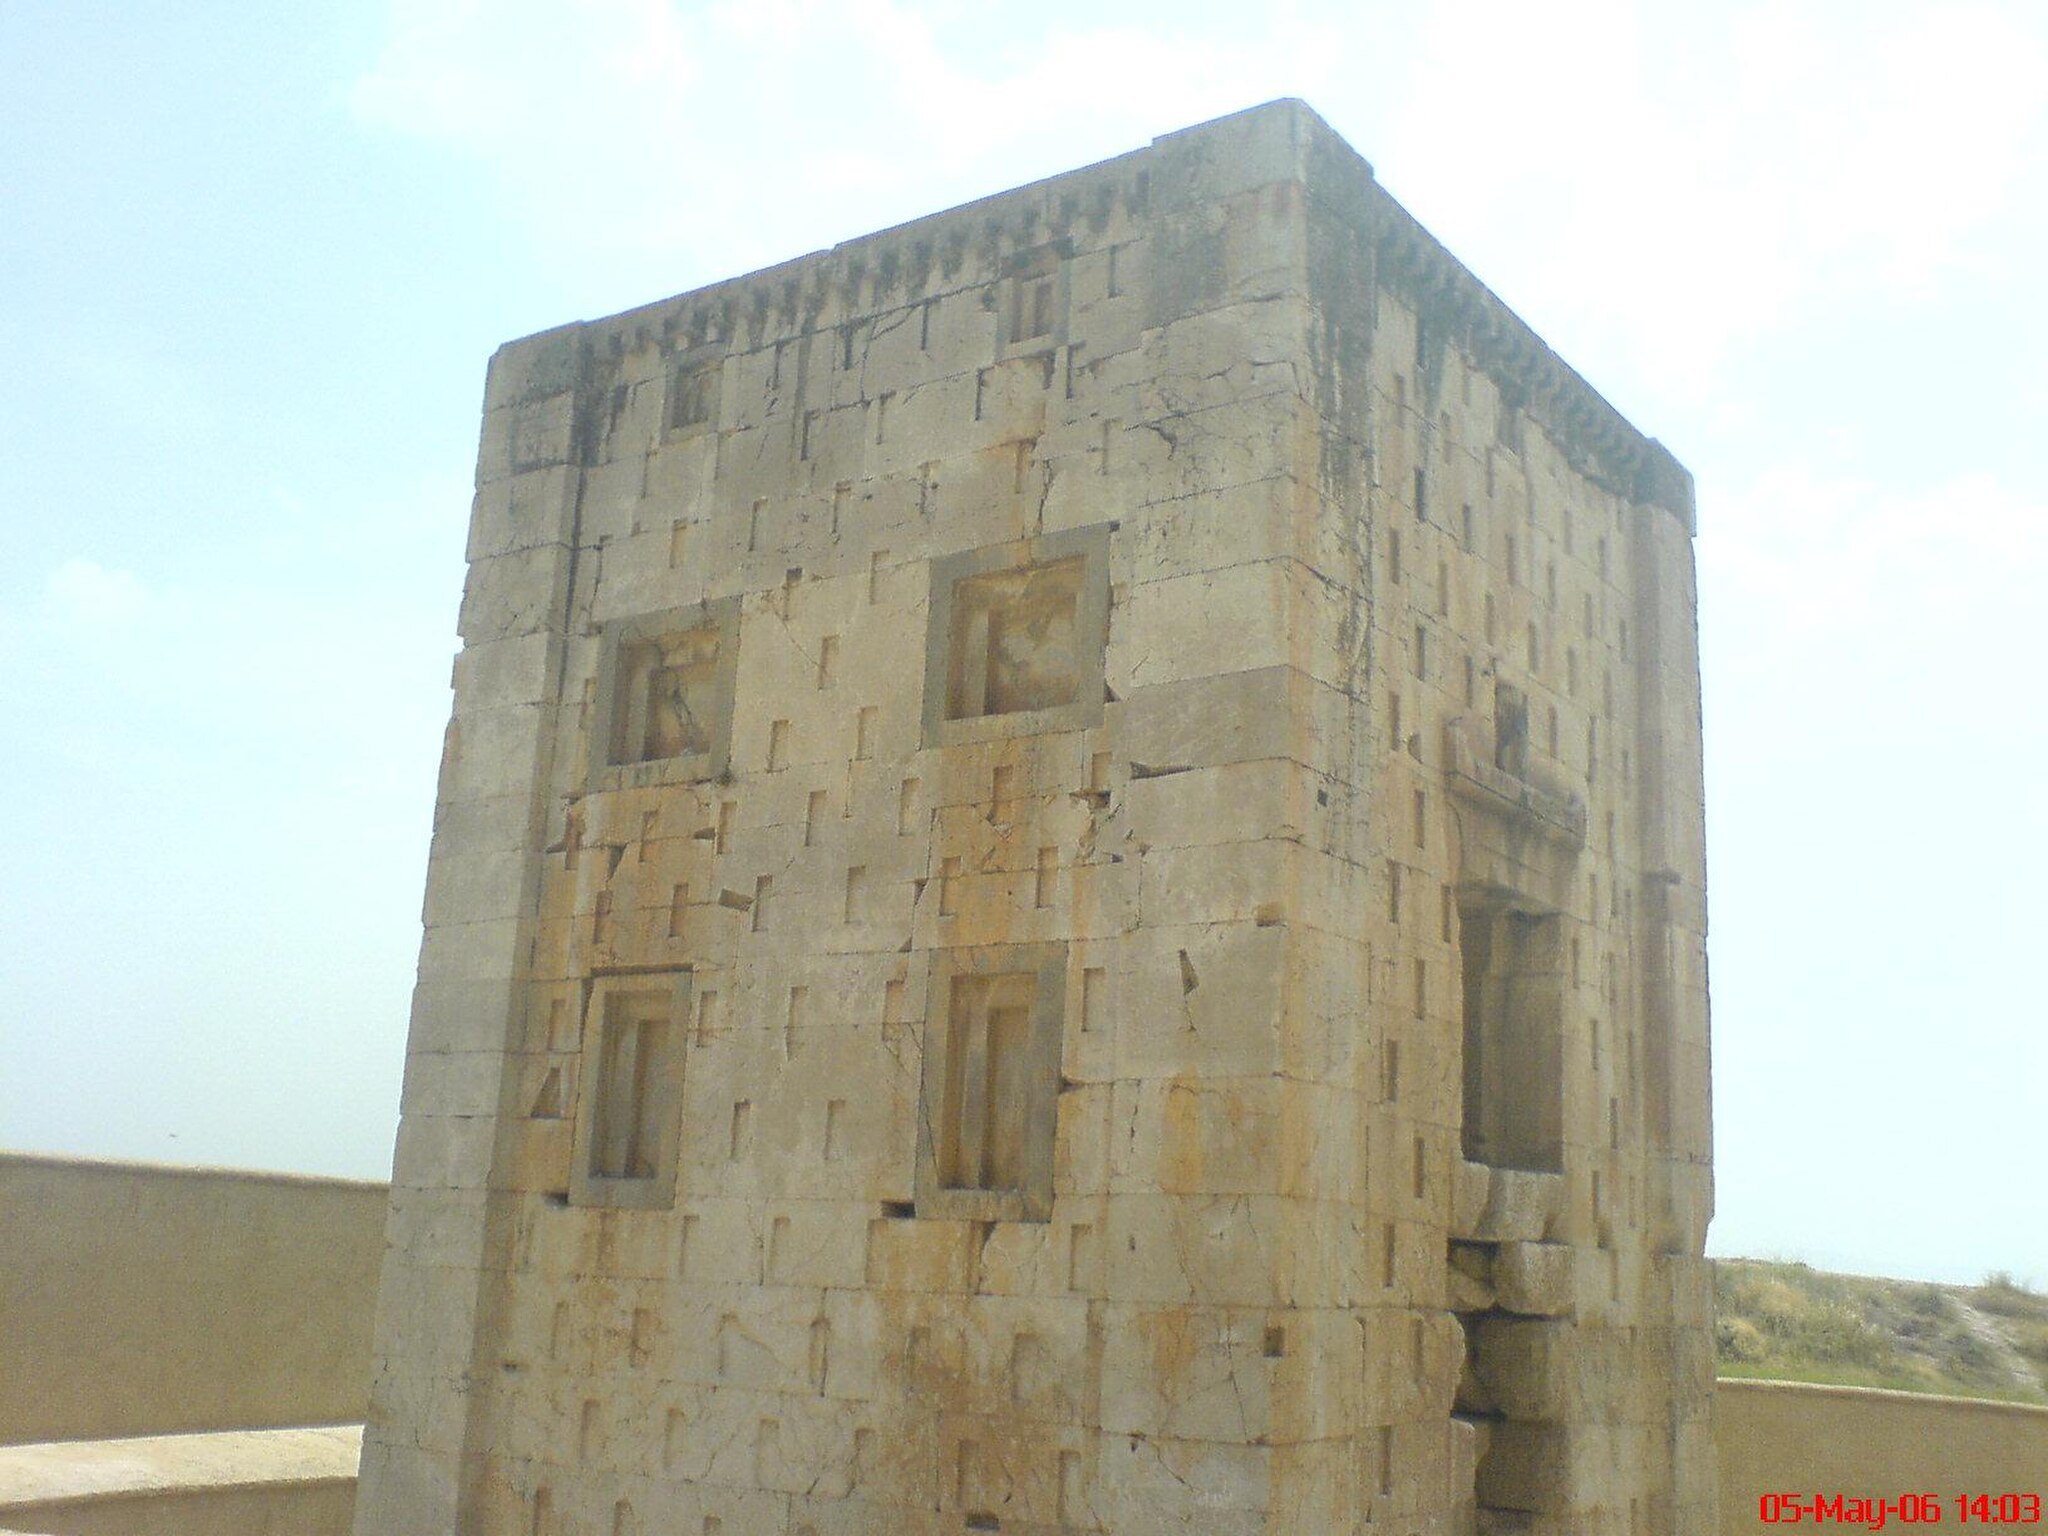
Title: Kabe Zartosht-13
Description: Ka'ba-ye Zartosht in Naqsh-e-Rostam, Iran
Date: 2006-05-05
Categories: Taken with Sony Ericsson K750, Ka'ba-ye Zartosht, Self-published work